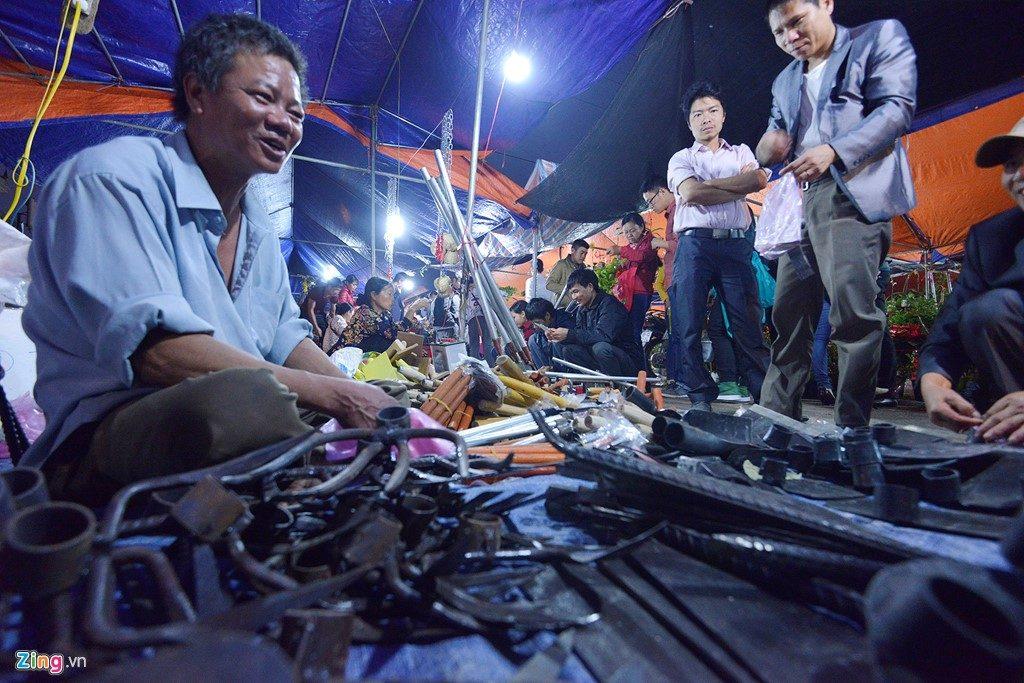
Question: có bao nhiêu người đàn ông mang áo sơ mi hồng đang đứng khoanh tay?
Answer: có một người